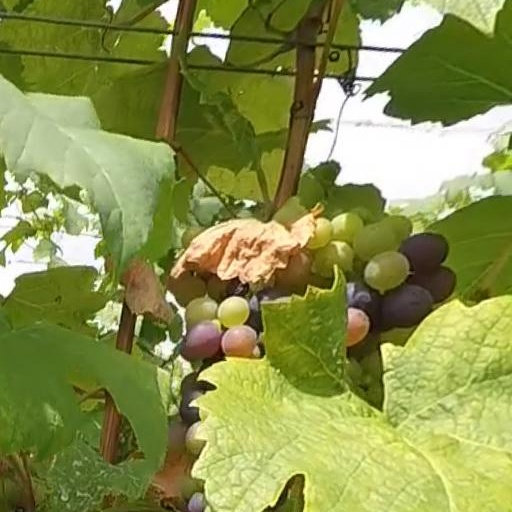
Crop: grape